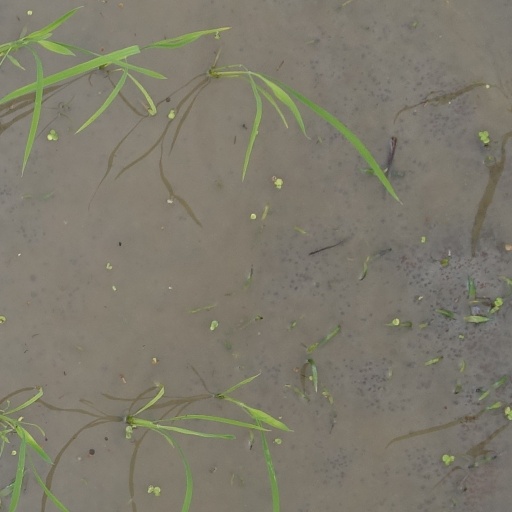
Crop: rice